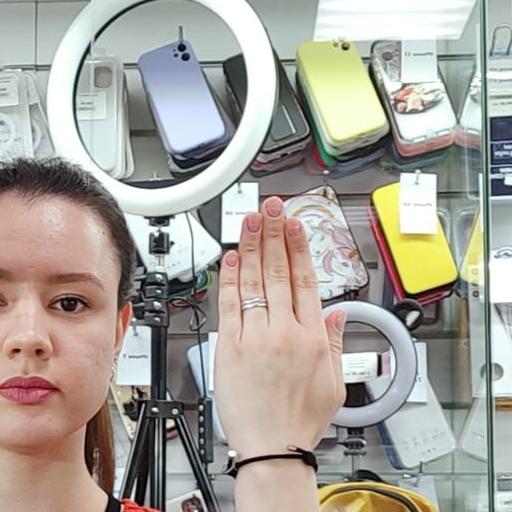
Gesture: stop_inverted